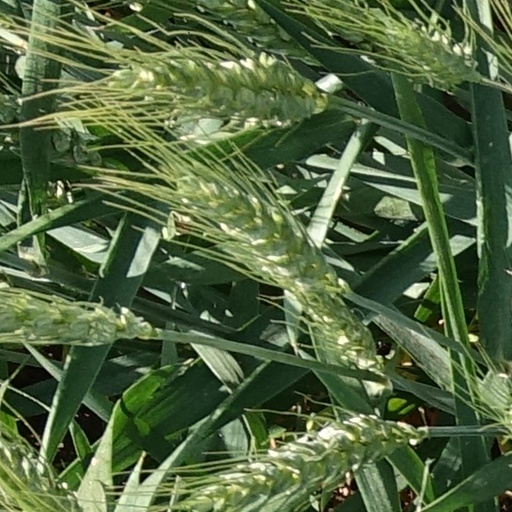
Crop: wheat